John Quine

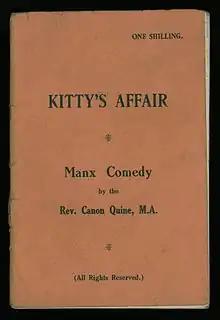
The front cover of Quine's 1909 play, "Kitty's Affair"

Quine's novel, "The Captain of the Parish", was published in 1897 by Heinemann. It was well received by critics and public, with Mona Douglas commenting in the 1960s that the novel is a "classic of its genre" and that it "is accounted by many people the best Manx novel ever written." This is of particular note as Heinemann was also the publisher of Hall Caine, who has come to be considered as the Manx national novelist, not least because his Isle of Man-based novels, "The Deemster" (1887) and "The Manxman" (1894), established him as one of the most successful and well-respected novelists of the day.